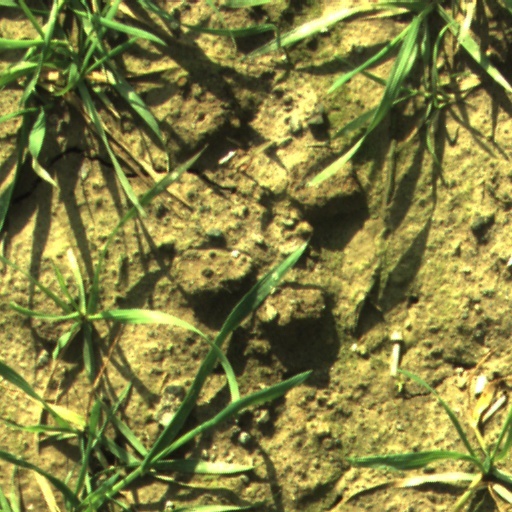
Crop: wheat